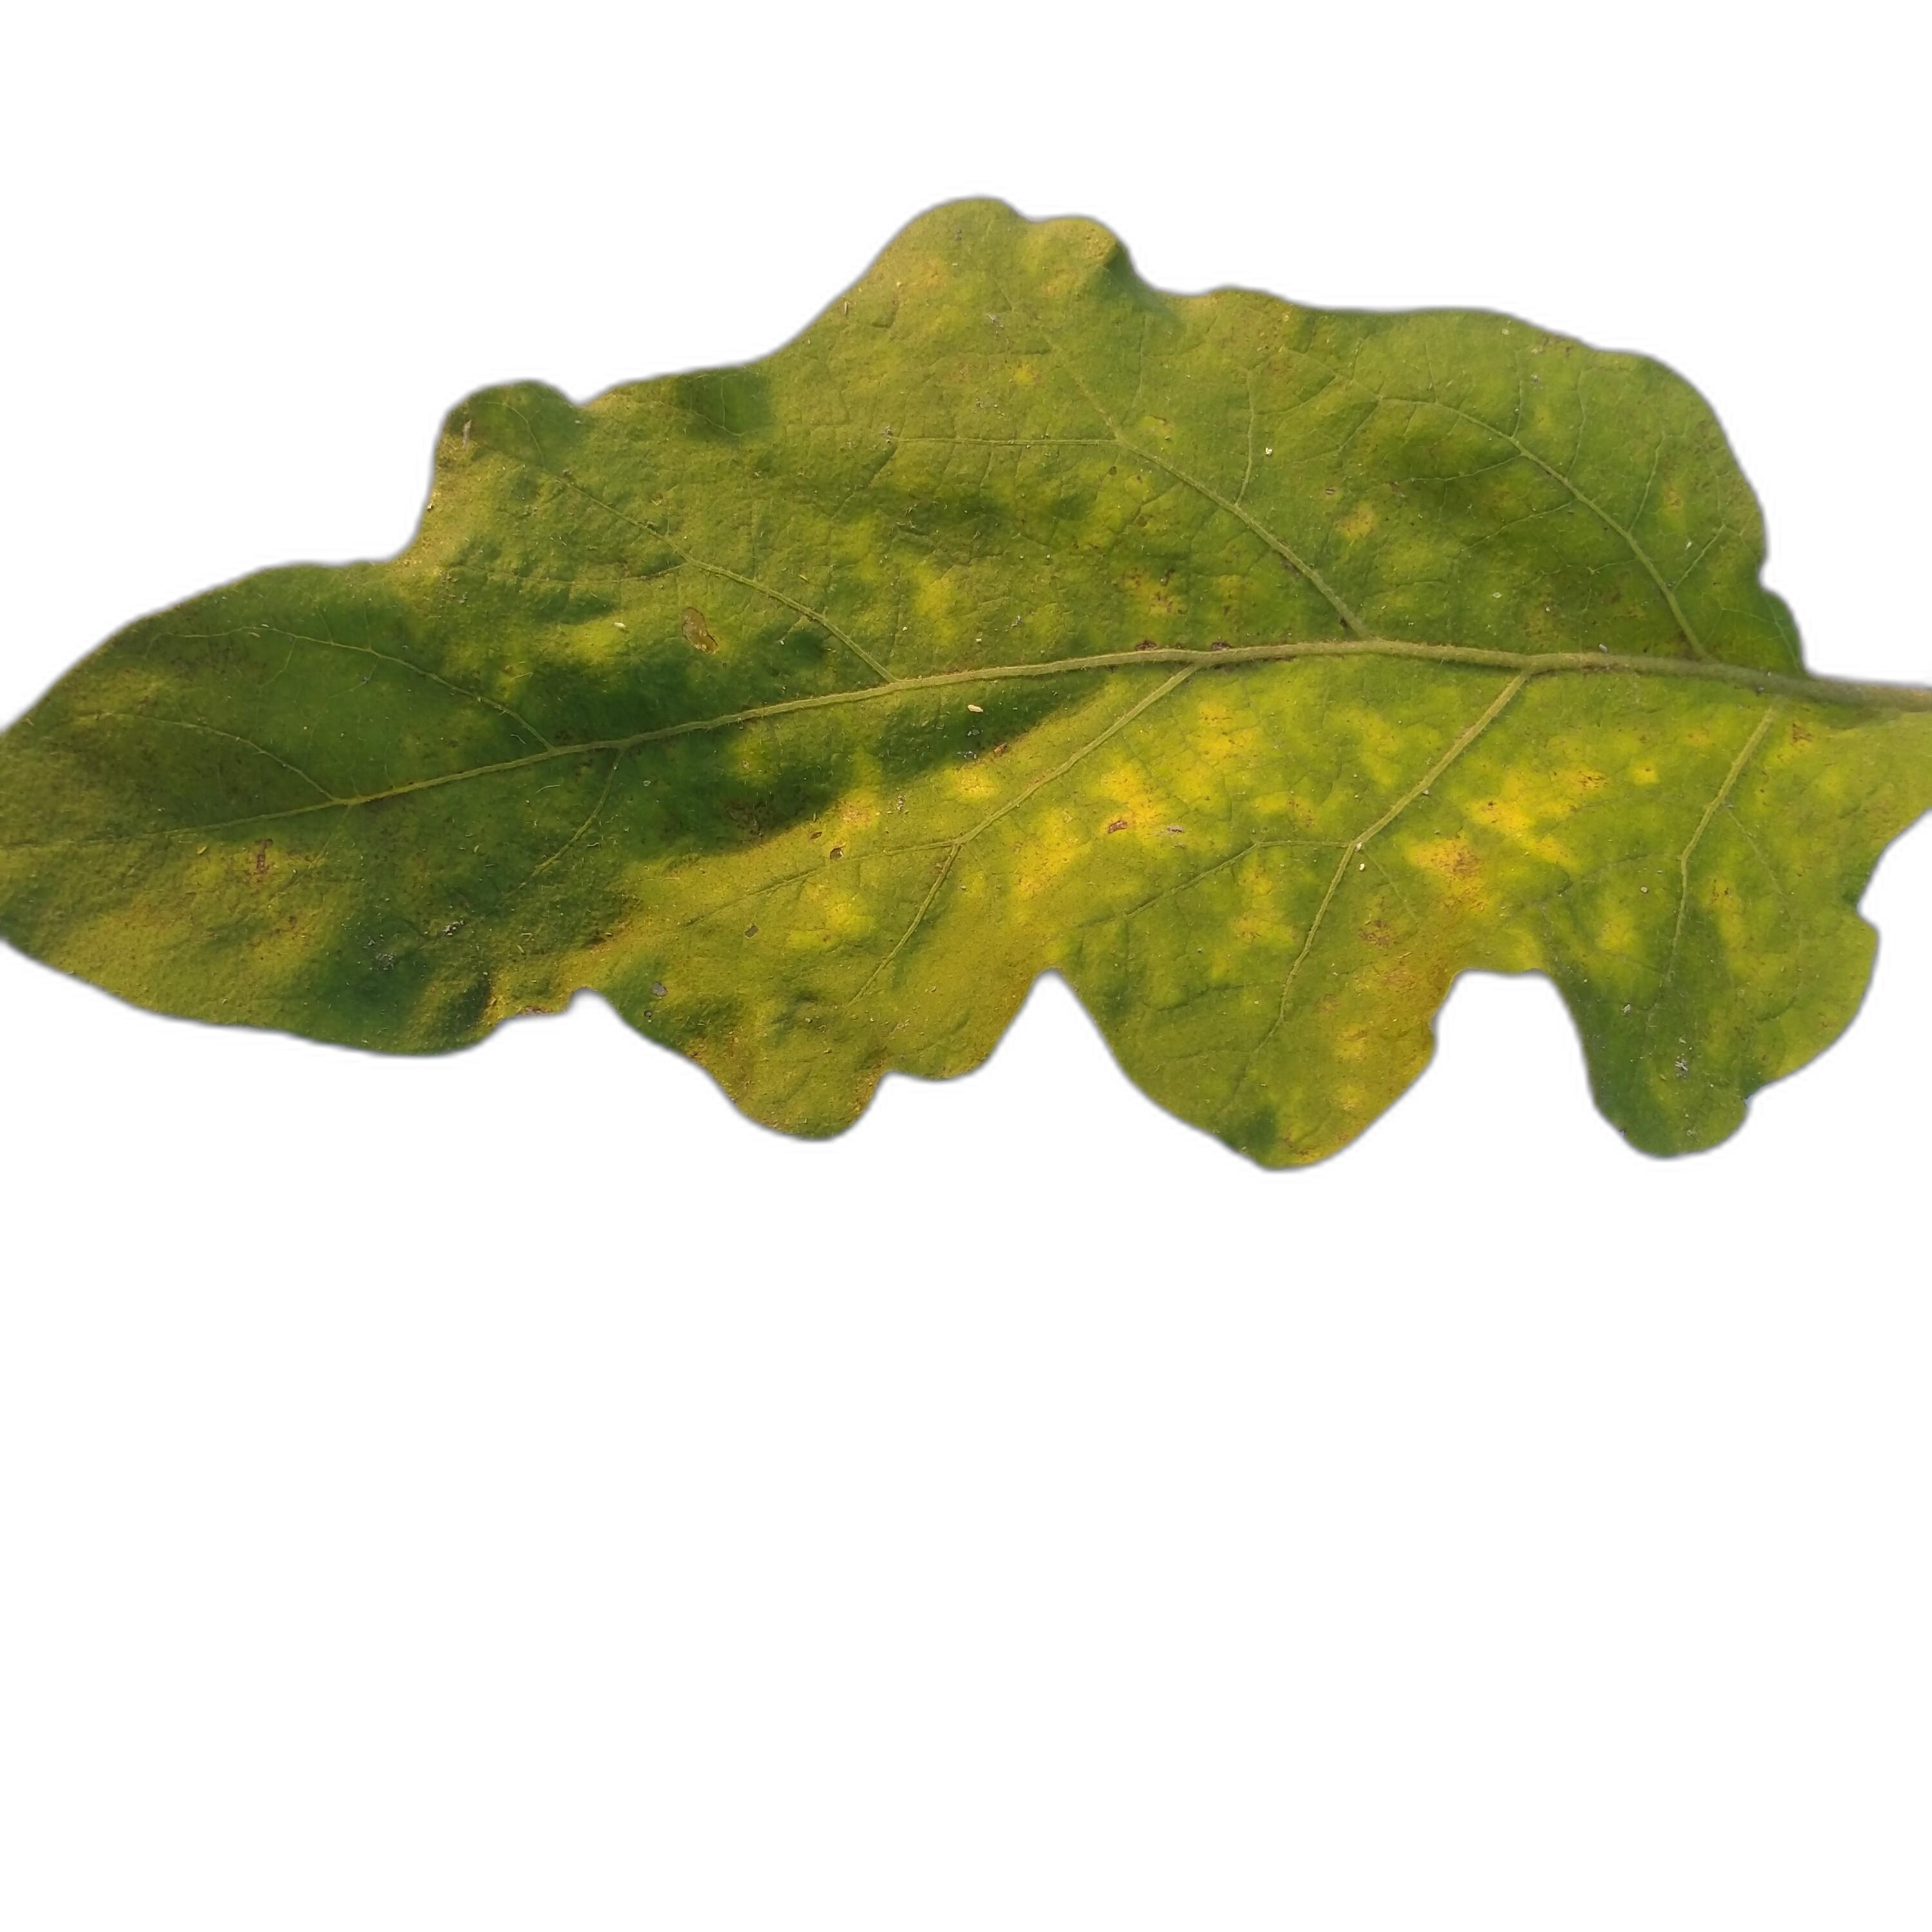
Label: Mosaic Virus Disease